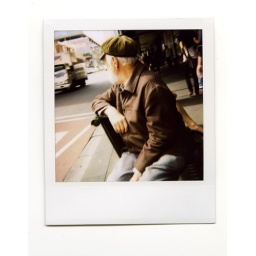
All the wisdom of the tree in a blade of grass - look around just look around